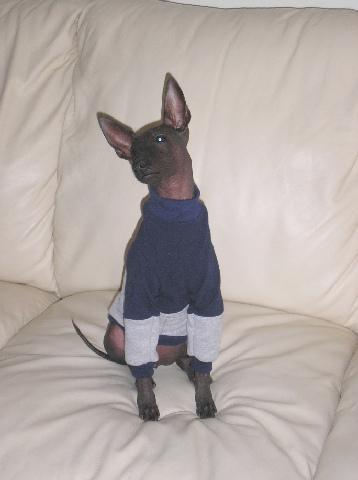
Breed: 220-n000069-Mexican_hairless